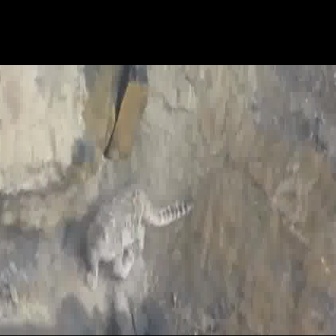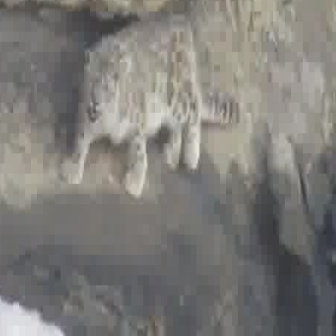
  Please identify the target specified by the bounding box [84,182,194,292] in the first image and locate it in the second image. Return the coordinates in [x_min,y_min,x_max,y_max] format.
Answer: [54,12,241,198]